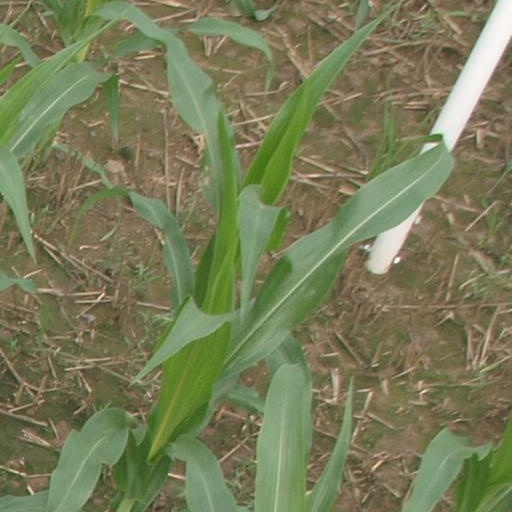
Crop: maize; corn